Arts of Iran

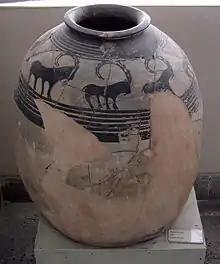
Pottery Vessel, fourth millennium BC. The Sialk collection of Tehran's National Museum of Iran

One of the prominent archeologist Roman Ghirshman believes that "the taste and talent of this people [Iranians] can be seen through the designs of their earthen wares."